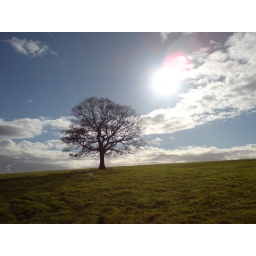
A tree in a field